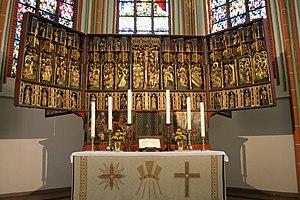
Hinrik Funhof, né autour de 1430 ou 1440, et mort en 1484 ou 1485 à Hambourg est un peintre d'art gothique tardif actif en Allemagne du Nord. Carl Georg Heise, le premier historien d'art à s'intéresser aux œuvres de Funhof en 1918, et ancien directeur de la Kunsthalle de Hambourg, le compte avec Maître Bertram et Maître Francke parmi les plus brillants représentants de la peinture hambourgeoise de son époque. Les quatre panneaux du retable du maître-autel de l'église Saint-Jean de Lunebourg font partie, de par leur qualité et leur état de conservation, des peintures les plus précieuses de la Basse-Saxe de la deuxième moitié du XVᵉ siècle.